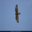
Label: bird